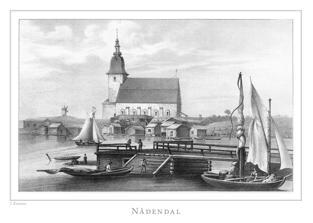
Building: Nådendal Abbey
Country: Unknown
Year built: 1438
Litograph of Nådendal Abbey by Johan Knutson published in Finland framstäldt i teckningar (1845-1852) Nådendal Abbey ( Finnish : Naantalin luostari ; Swedish : Nådendals kloster ), was a Bridgettine abbey in then-Swedish Finland , in operation from 1438 to 1591. The abbey was first situated in Masku , secondly in Perniö (1441) and finally in Naantali in 1443. It was one of six monasteries in Finland during the Middle Ages , and, as a double monastery , the only one which accepted women. History Nådendal Abbey was dedicated to Saint Bridget, Saint Anna, John the Baptist and the Virgin Mary. Initially, the convent struggled with some problems, because the spots chosen for it was deemed insufficient, but in 1443, a suitable spot was finally chosen and the establishment was given some stability. As the first convent for women in Finland, it was somewhat of a novelty. During the 15th-century, it was given many privileges from the crown as well as plenty of private donations, normally in the form of the income from numerous farms, and became a well-off abbey.  In the 1490s, however, the convent experienced an economic crisis because the ongoing harsh winters, plague and bad harvests had decreased the revenue from the farms owned by the convent, a crisis which the convent does not seem to have recovered from fully. During the Swedish Reformation , the convent was placed under pressure.   The reformation allowed for the donors, or the families of former donors, to retract all donations made to convents, which placed all convents at financial risk , as many used this retraction right, which drained the abbey of its assets. Additionally, the convents were banned from accepting new members, and the existing were allowed to leave if they wished, an opportunity used by several members.   In 1530, the abbess Valborg Fleming appealed directly to Gustav I of Sweden , and successfully asked for the convent to keep the property it owned upon its foundation from confiscation: she was in fact also granted two estates more for the abbey's upkeep. This saved (if only temporarily) the convent financially and made it possible to support their members. In 1554, the church silver was confiscated and the abbey was visited by the Lutheran Bishop Mikael Agricola , at which time its members was required to promise to become " evangelical Christians ", i.e., Lutherans, to refrain from venerating the saints and reading the revelations of Saint Bridget in public. In 1556, the estates and assets of the abbey were confiscated, but the remaining members of the monastic community were allowed a royal pension.  They were also given donations by private sympathizers, such as Anna Hogenskild . The last recognized Abbess, Birgitta Knutsdotter, died in 1577. By then, there were only four nuns and one monk left. The last nun, Elin Knutsdotter, was granted an allowance in 1584 and died in 1591. Abbesses Katarina Bengtsdotter (1440–1445) Margareta Arvidsdotter (–1457) Birgitta Bengtsdotter (1464) Lucia Olofsdotter Skelge (d. 1498) Katarina Johannis (1504) Margit Jönsdotter (1509) Valborg Joakimsdotter Fleming (1526–1531) Valborg Torkilsdotter (1536–1549) Birgitta Pedersdotter (1549–1565) Anna Nilsdotter (1565) Birgitta Knutsdotter Kurck (1568–1577) Elin Knutsdotter (–1591) See also List of Christian religious houses in Finland References Nordisk familjebok, 1904–1926. Further reading Oskar Hultman (1895), Jöns Buddes bok : en handskrift från Nådendals kloster / O. F. Hultman. , Skrifter utgivna av Svenska litteratursällskapet i Finland (in Swedish), Helsinki: Society of Swedish Literature in Finland , ISSN 0039-6842 , Wikidata Q113384737 Birgit Klockars (1979), I Nådens dal : klosterfolk och andra c. 1440-1590 / av Birgit Klockars. , Skrifter utgivna av Svenska litteratursällskapet i Finland (in Swedish), Helsinki: Society of Swedish Literature in Finland , ISSN 0039-6842 , Wikidata Q113528534 Authority control databases VIAF 60°28′16″N 22°00′55″E / 60.471091°N 22.015357°E / 60.471091; 22.015357